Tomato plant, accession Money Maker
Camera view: vertical (180 deg); turntable rotation: 120 degrees
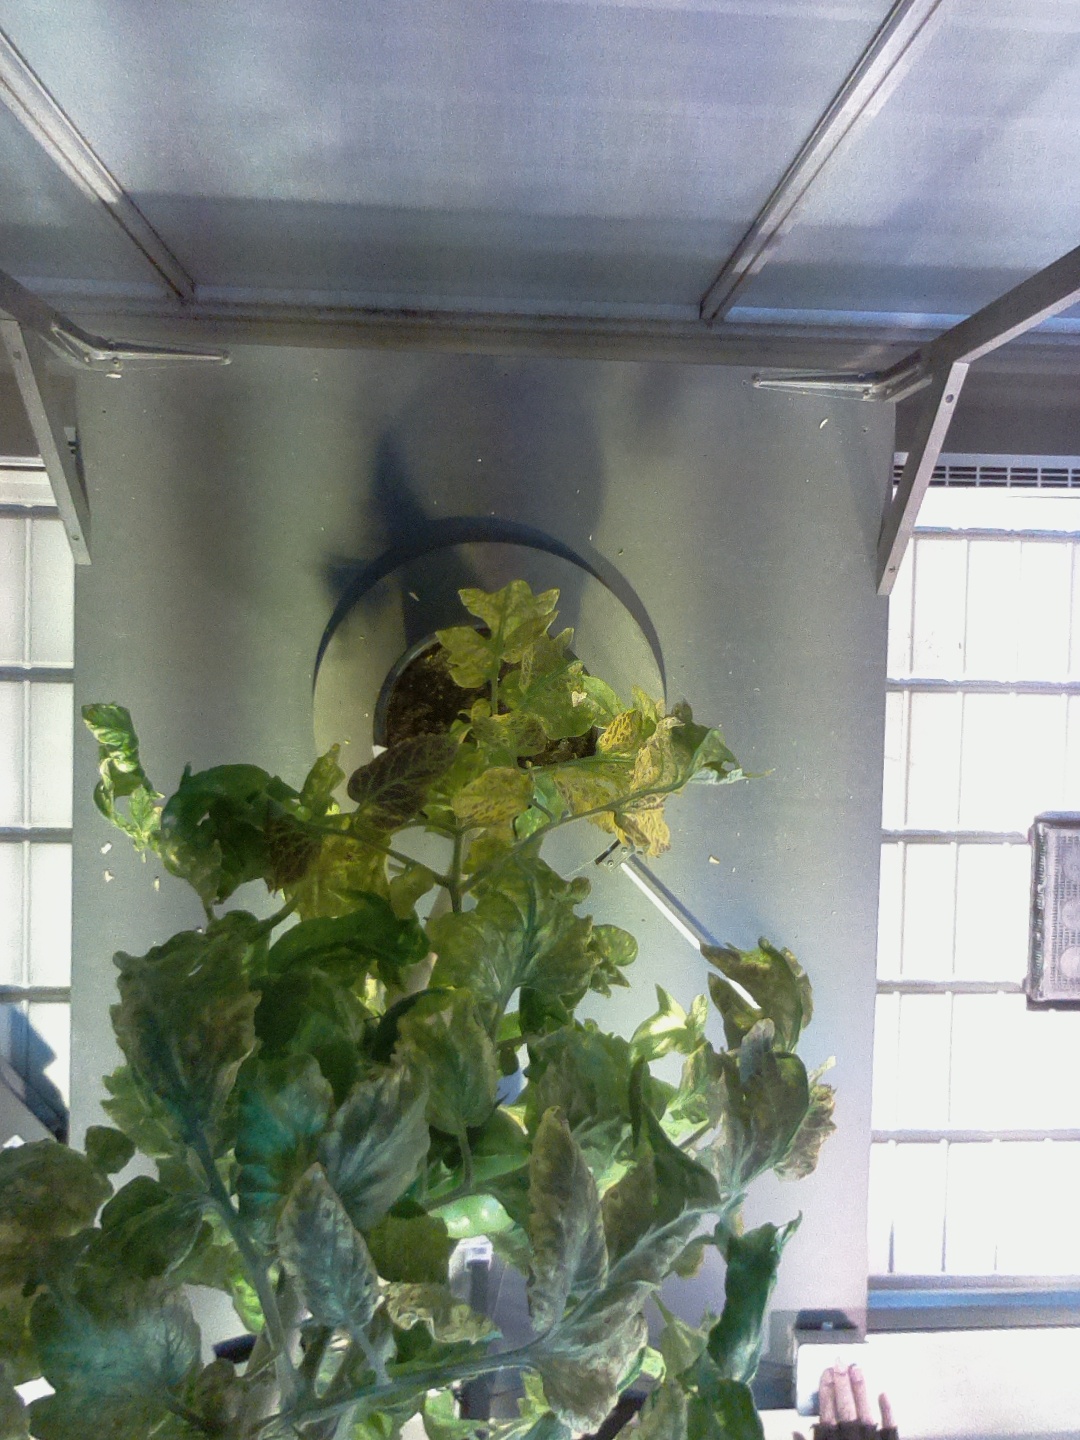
BBCH growth stage 78: 80% -90% of final fruit size